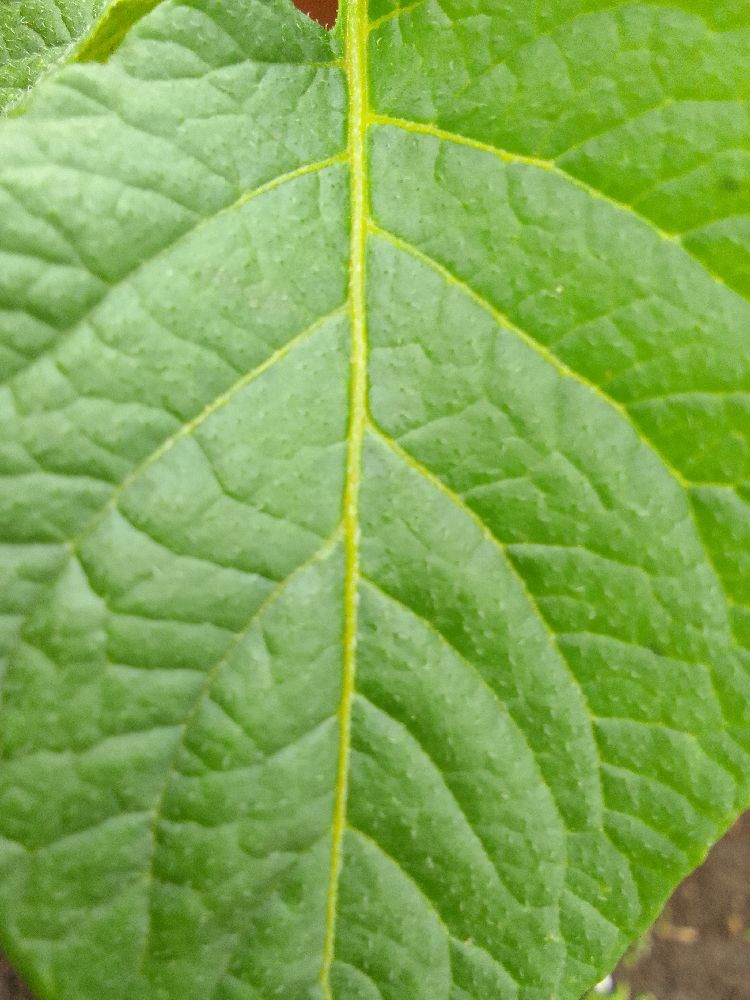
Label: Healthy